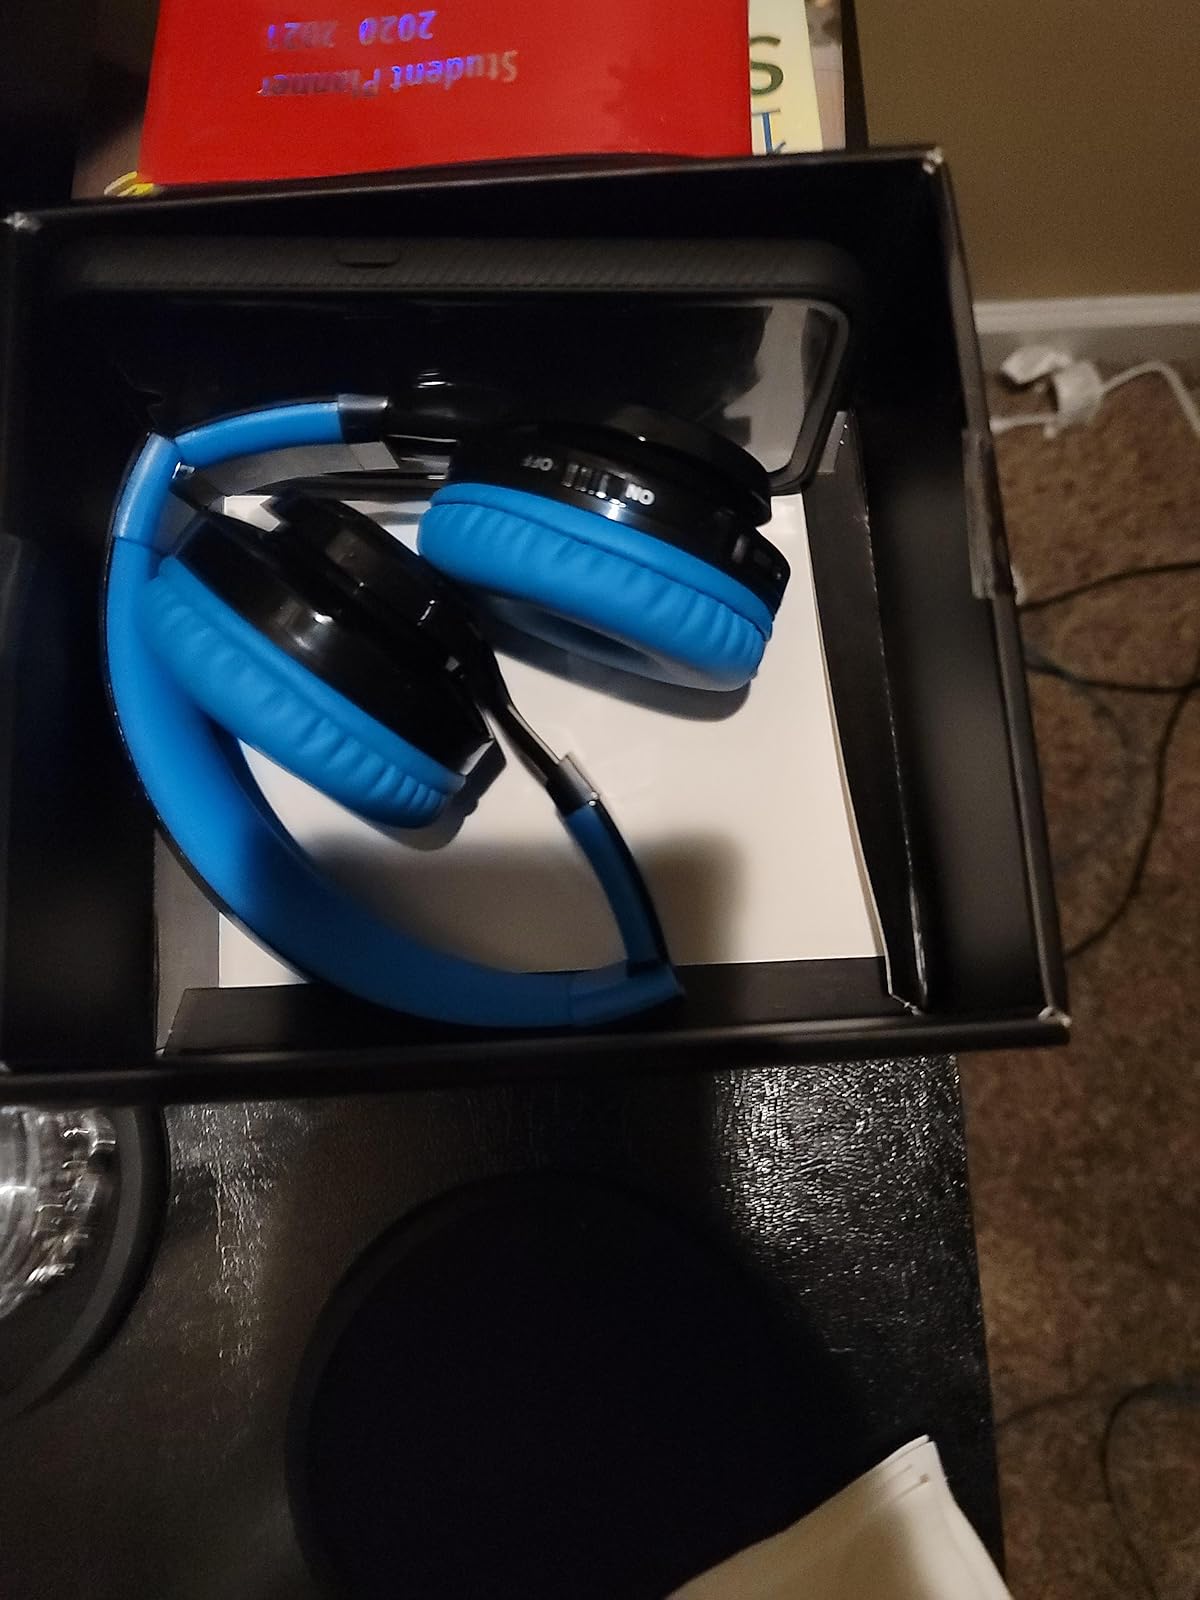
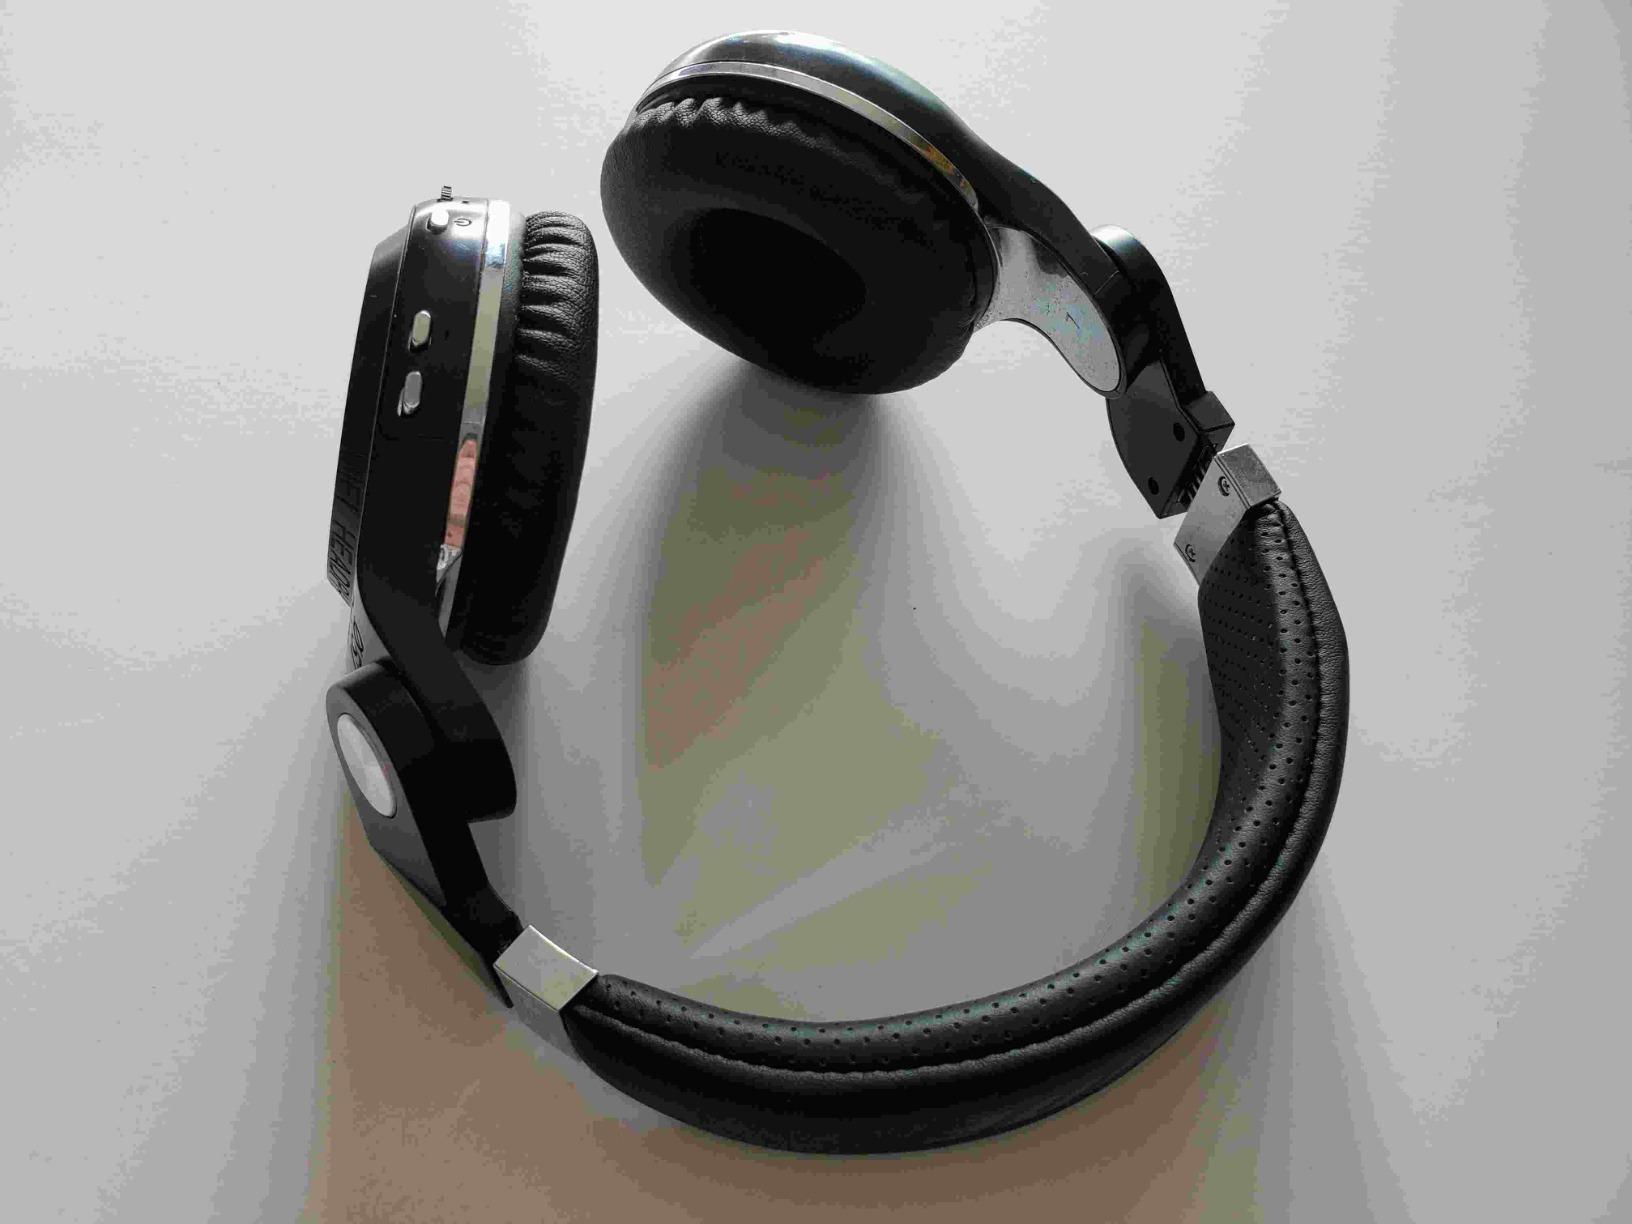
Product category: headphones
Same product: no